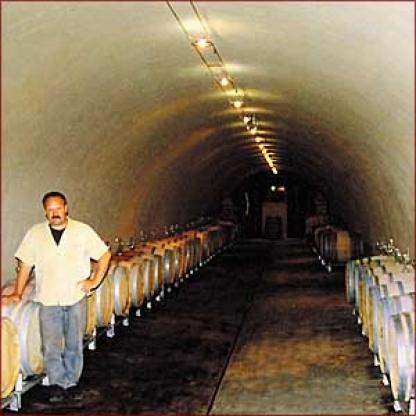
Scene: Indoor